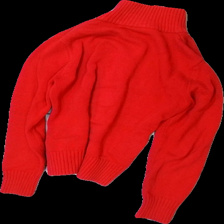
View: back
Type: Sweater
Category: Ladies
Brand: Isolde
Colors: Red, White
Material: 100% cotton
Cut: Regular, Turtle neck
Size: M
Season: All
Price range: <50
Recommended usage: Reuse